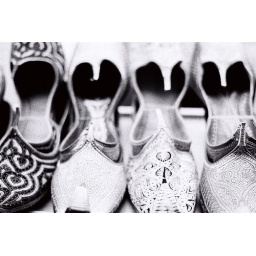
shoes in indian market